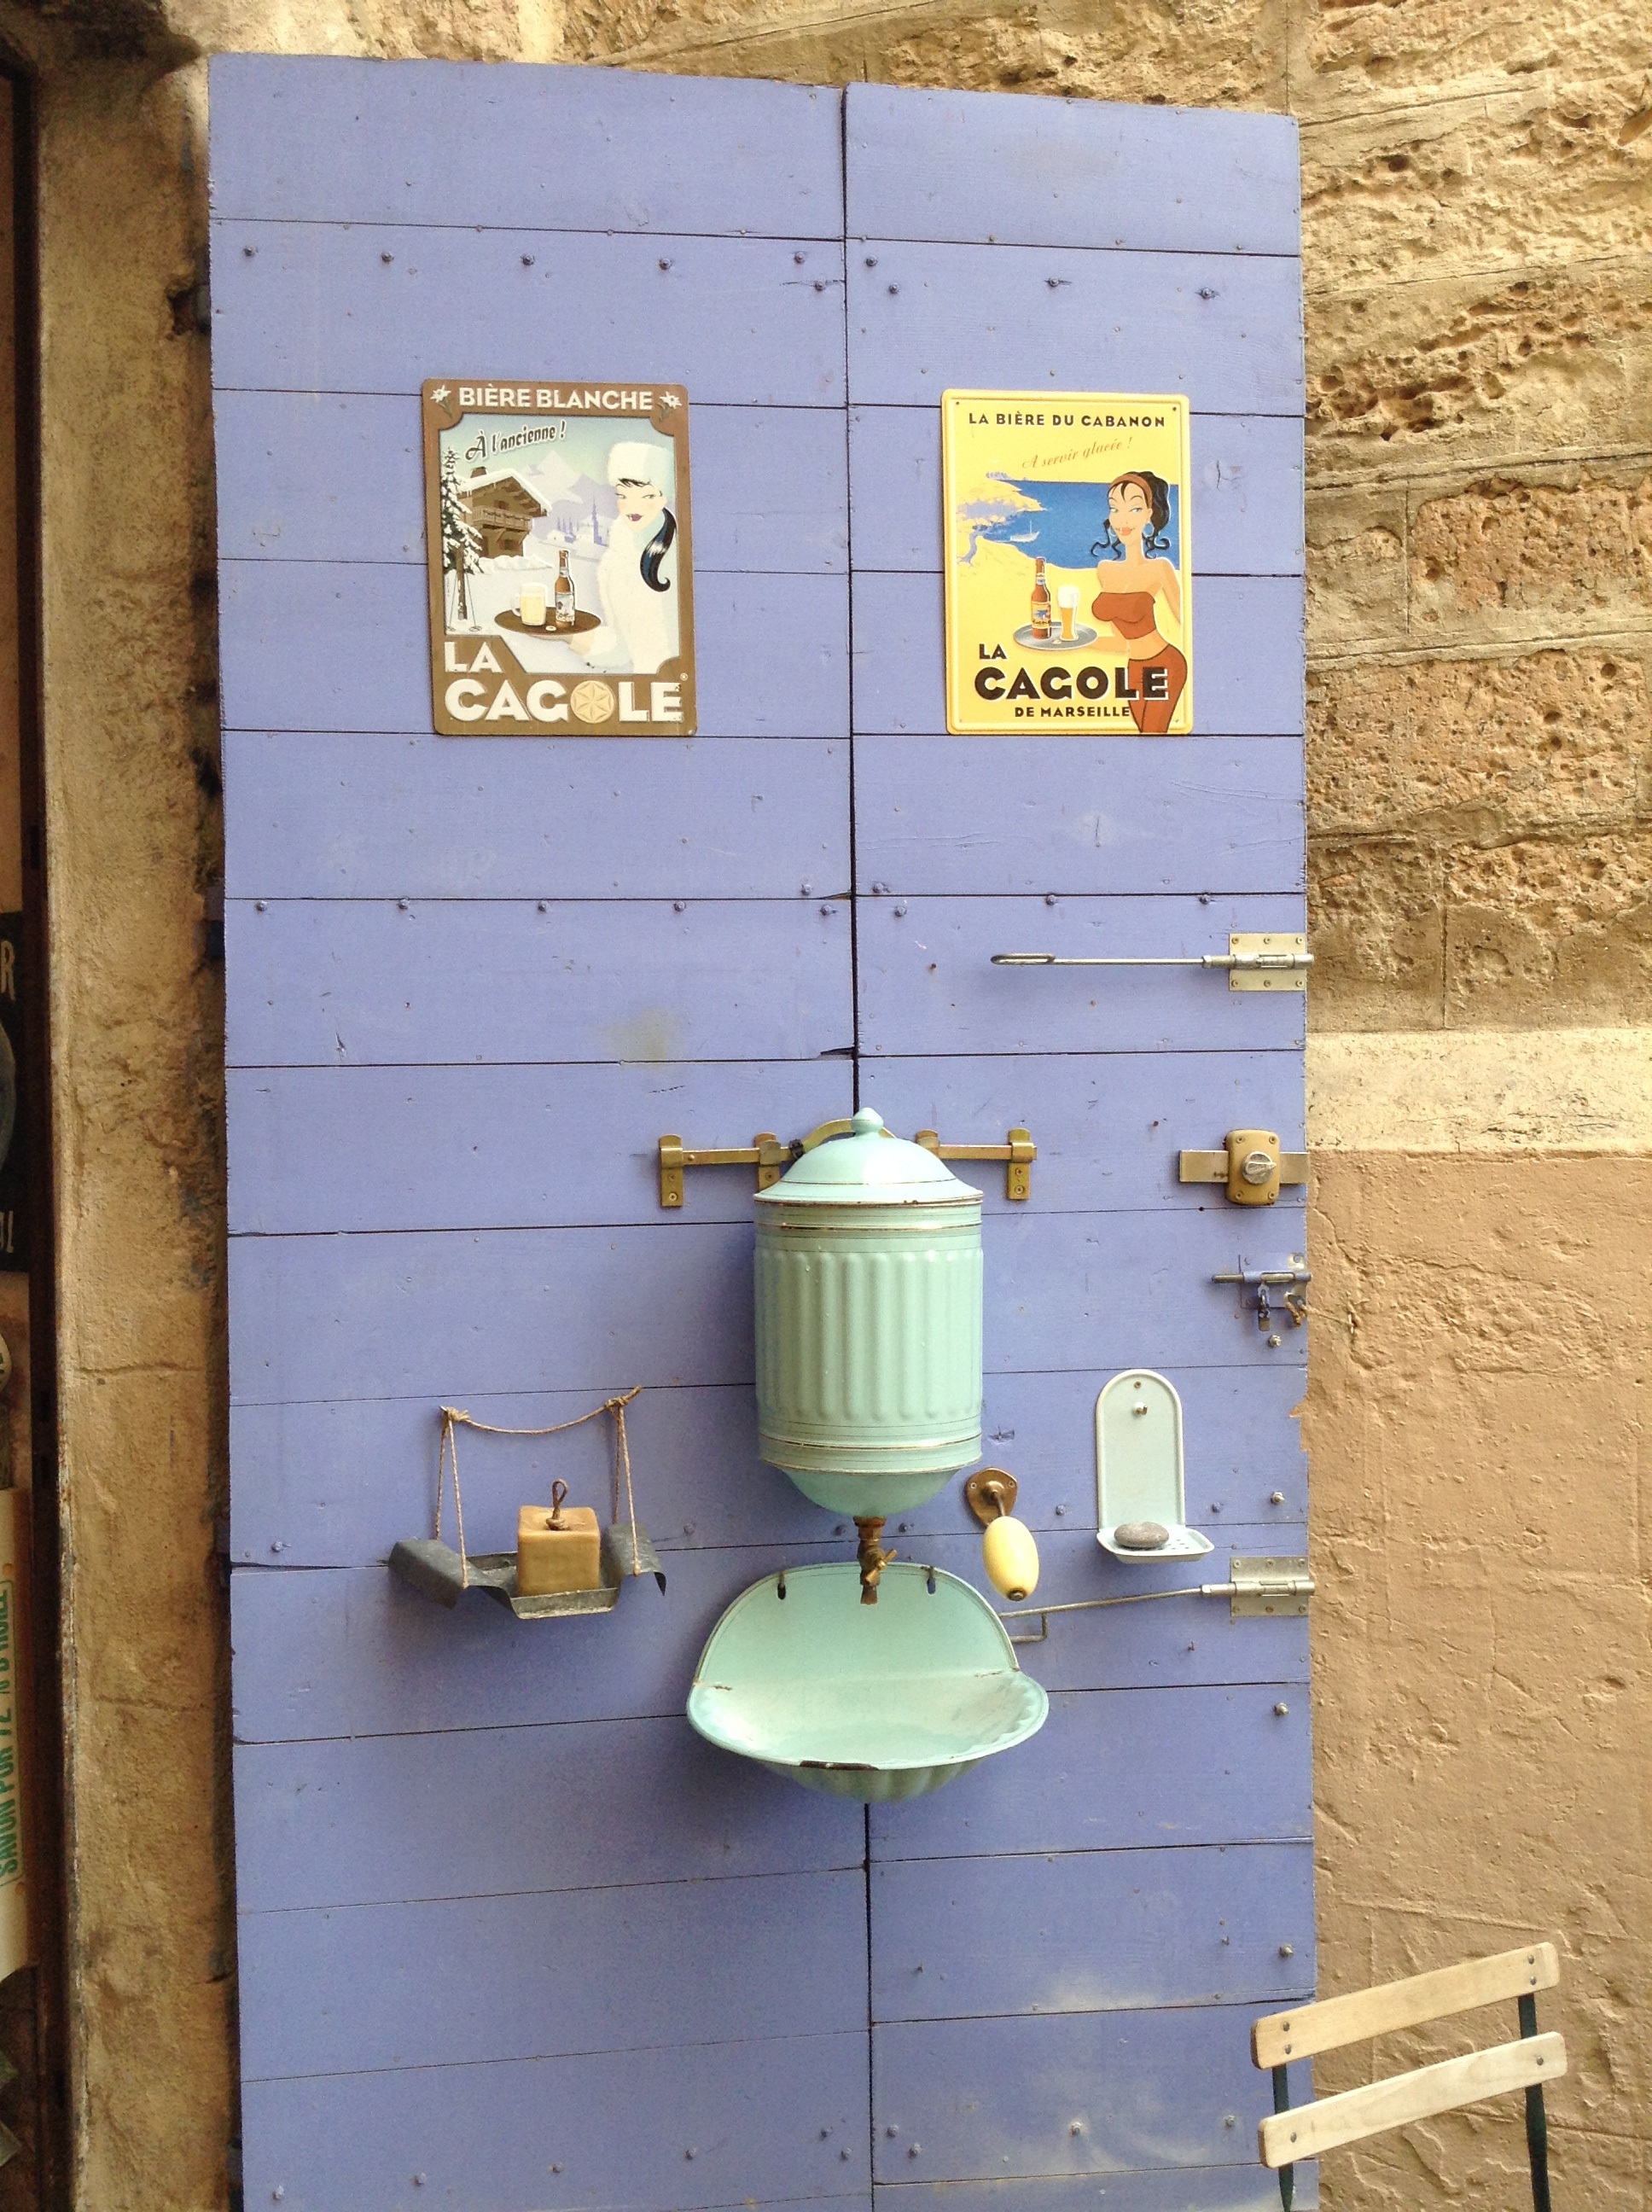
wood, wall, blue, room, yellow, basket, lighting, lavender, design, marseille, pane, man made object, cagole